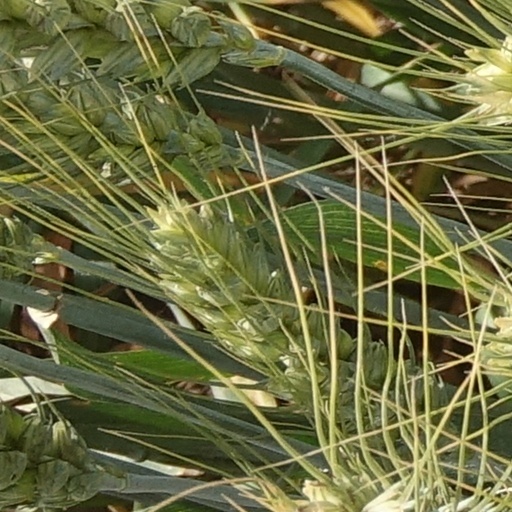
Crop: wheat